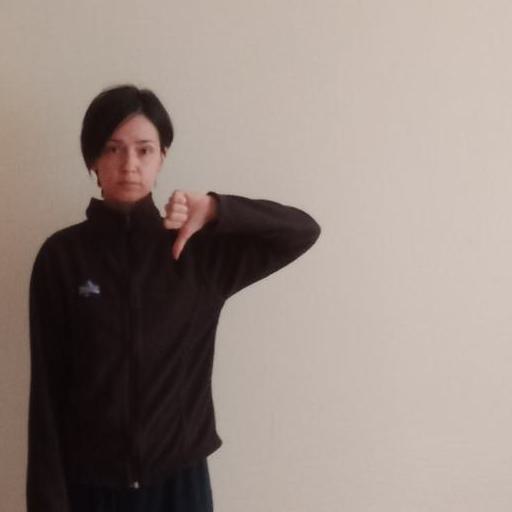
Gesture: dislike